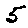
Label: 5